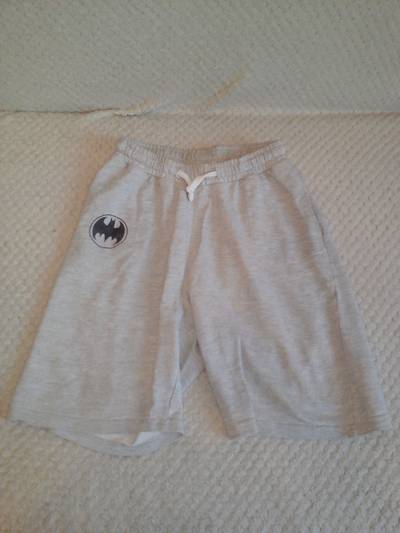
Waste category: clothes